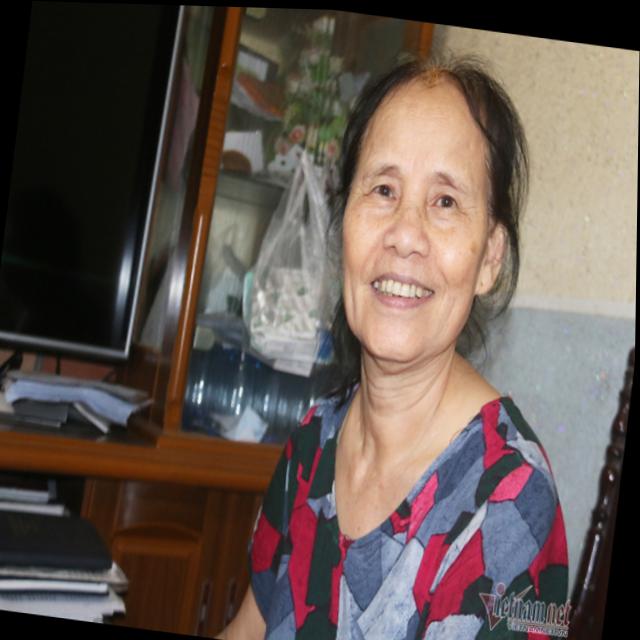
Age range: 65+